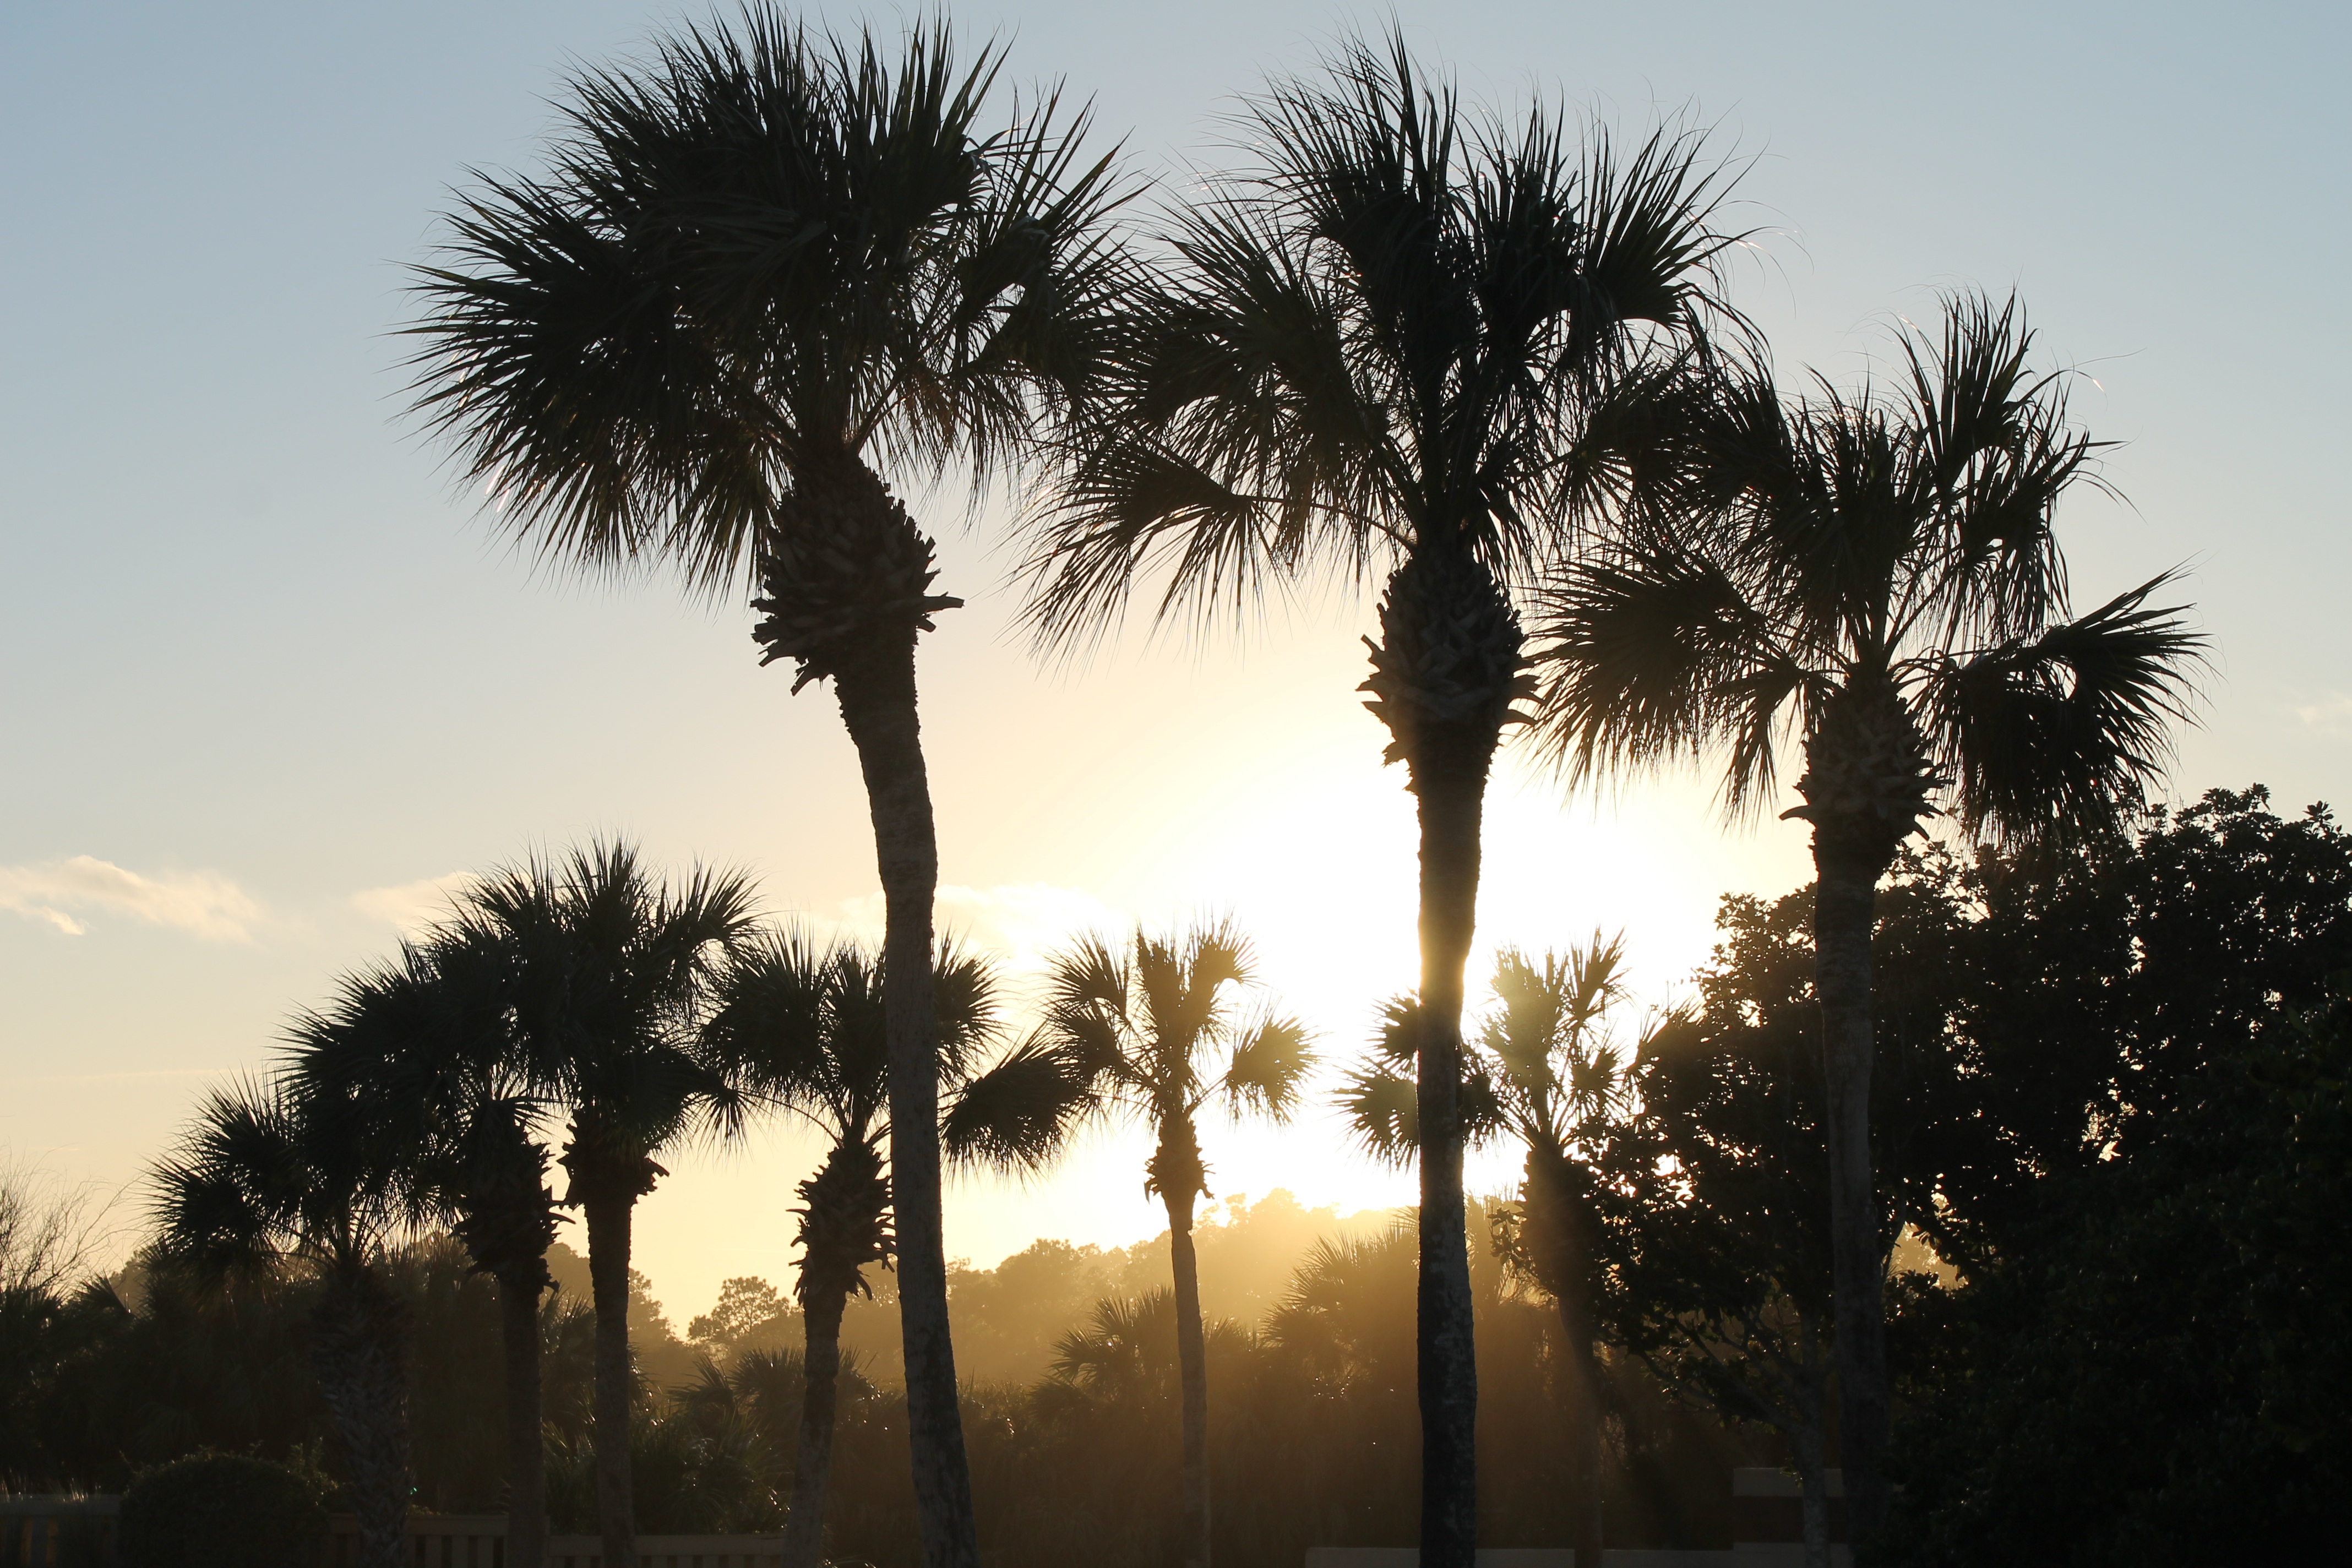
beach, tree, nature, plant, sky, sunset, mist, sunlight, morning, dawn, dusk, evening, haze, savanna, flowering plant, woody plant, land plant, arecales, palm family, borassus flabellifer, sunset through palms